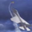
Label: airplane